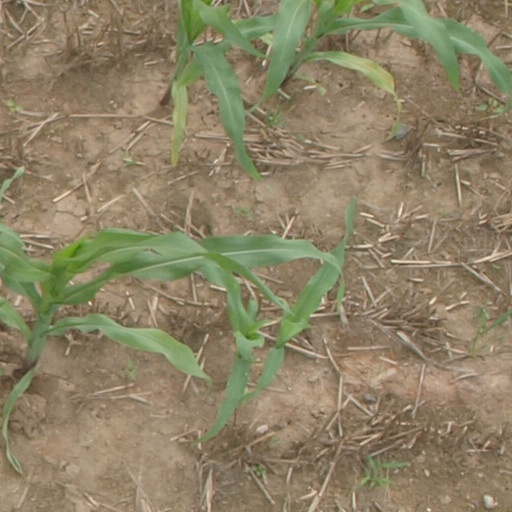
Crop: maize; corn